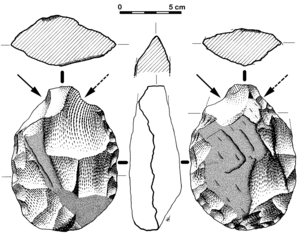
Biface acheuléen, originaire d'un gisement de surface de la province de Salamanque (Espagne), dans la vallée de la rivière Tormes, affluent du Duero. Leur point fût fracturé et retaillée pour la reconstruire.